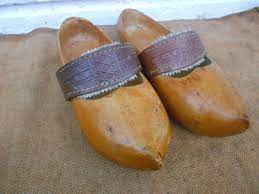
Label: Clog